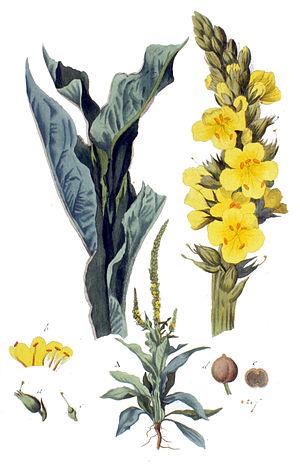
La Molène Bouillon-blanc, « herbe de Saint-Fiacre » en Europe ou Grande molène au Canada, est une espèce de plantes bisannuelles qui fait partie des Molènes de la famille des Scrophulariaceae. C'est une plante médicinale traditionnelle. La hampe était utilisée au Moyen Âge comme torche. Les feuilles étaient enlevées et la tige enduite de poix, d'où le surnom de cierge de Notre-Dame donné à la plante, parmi de nombreux autres.